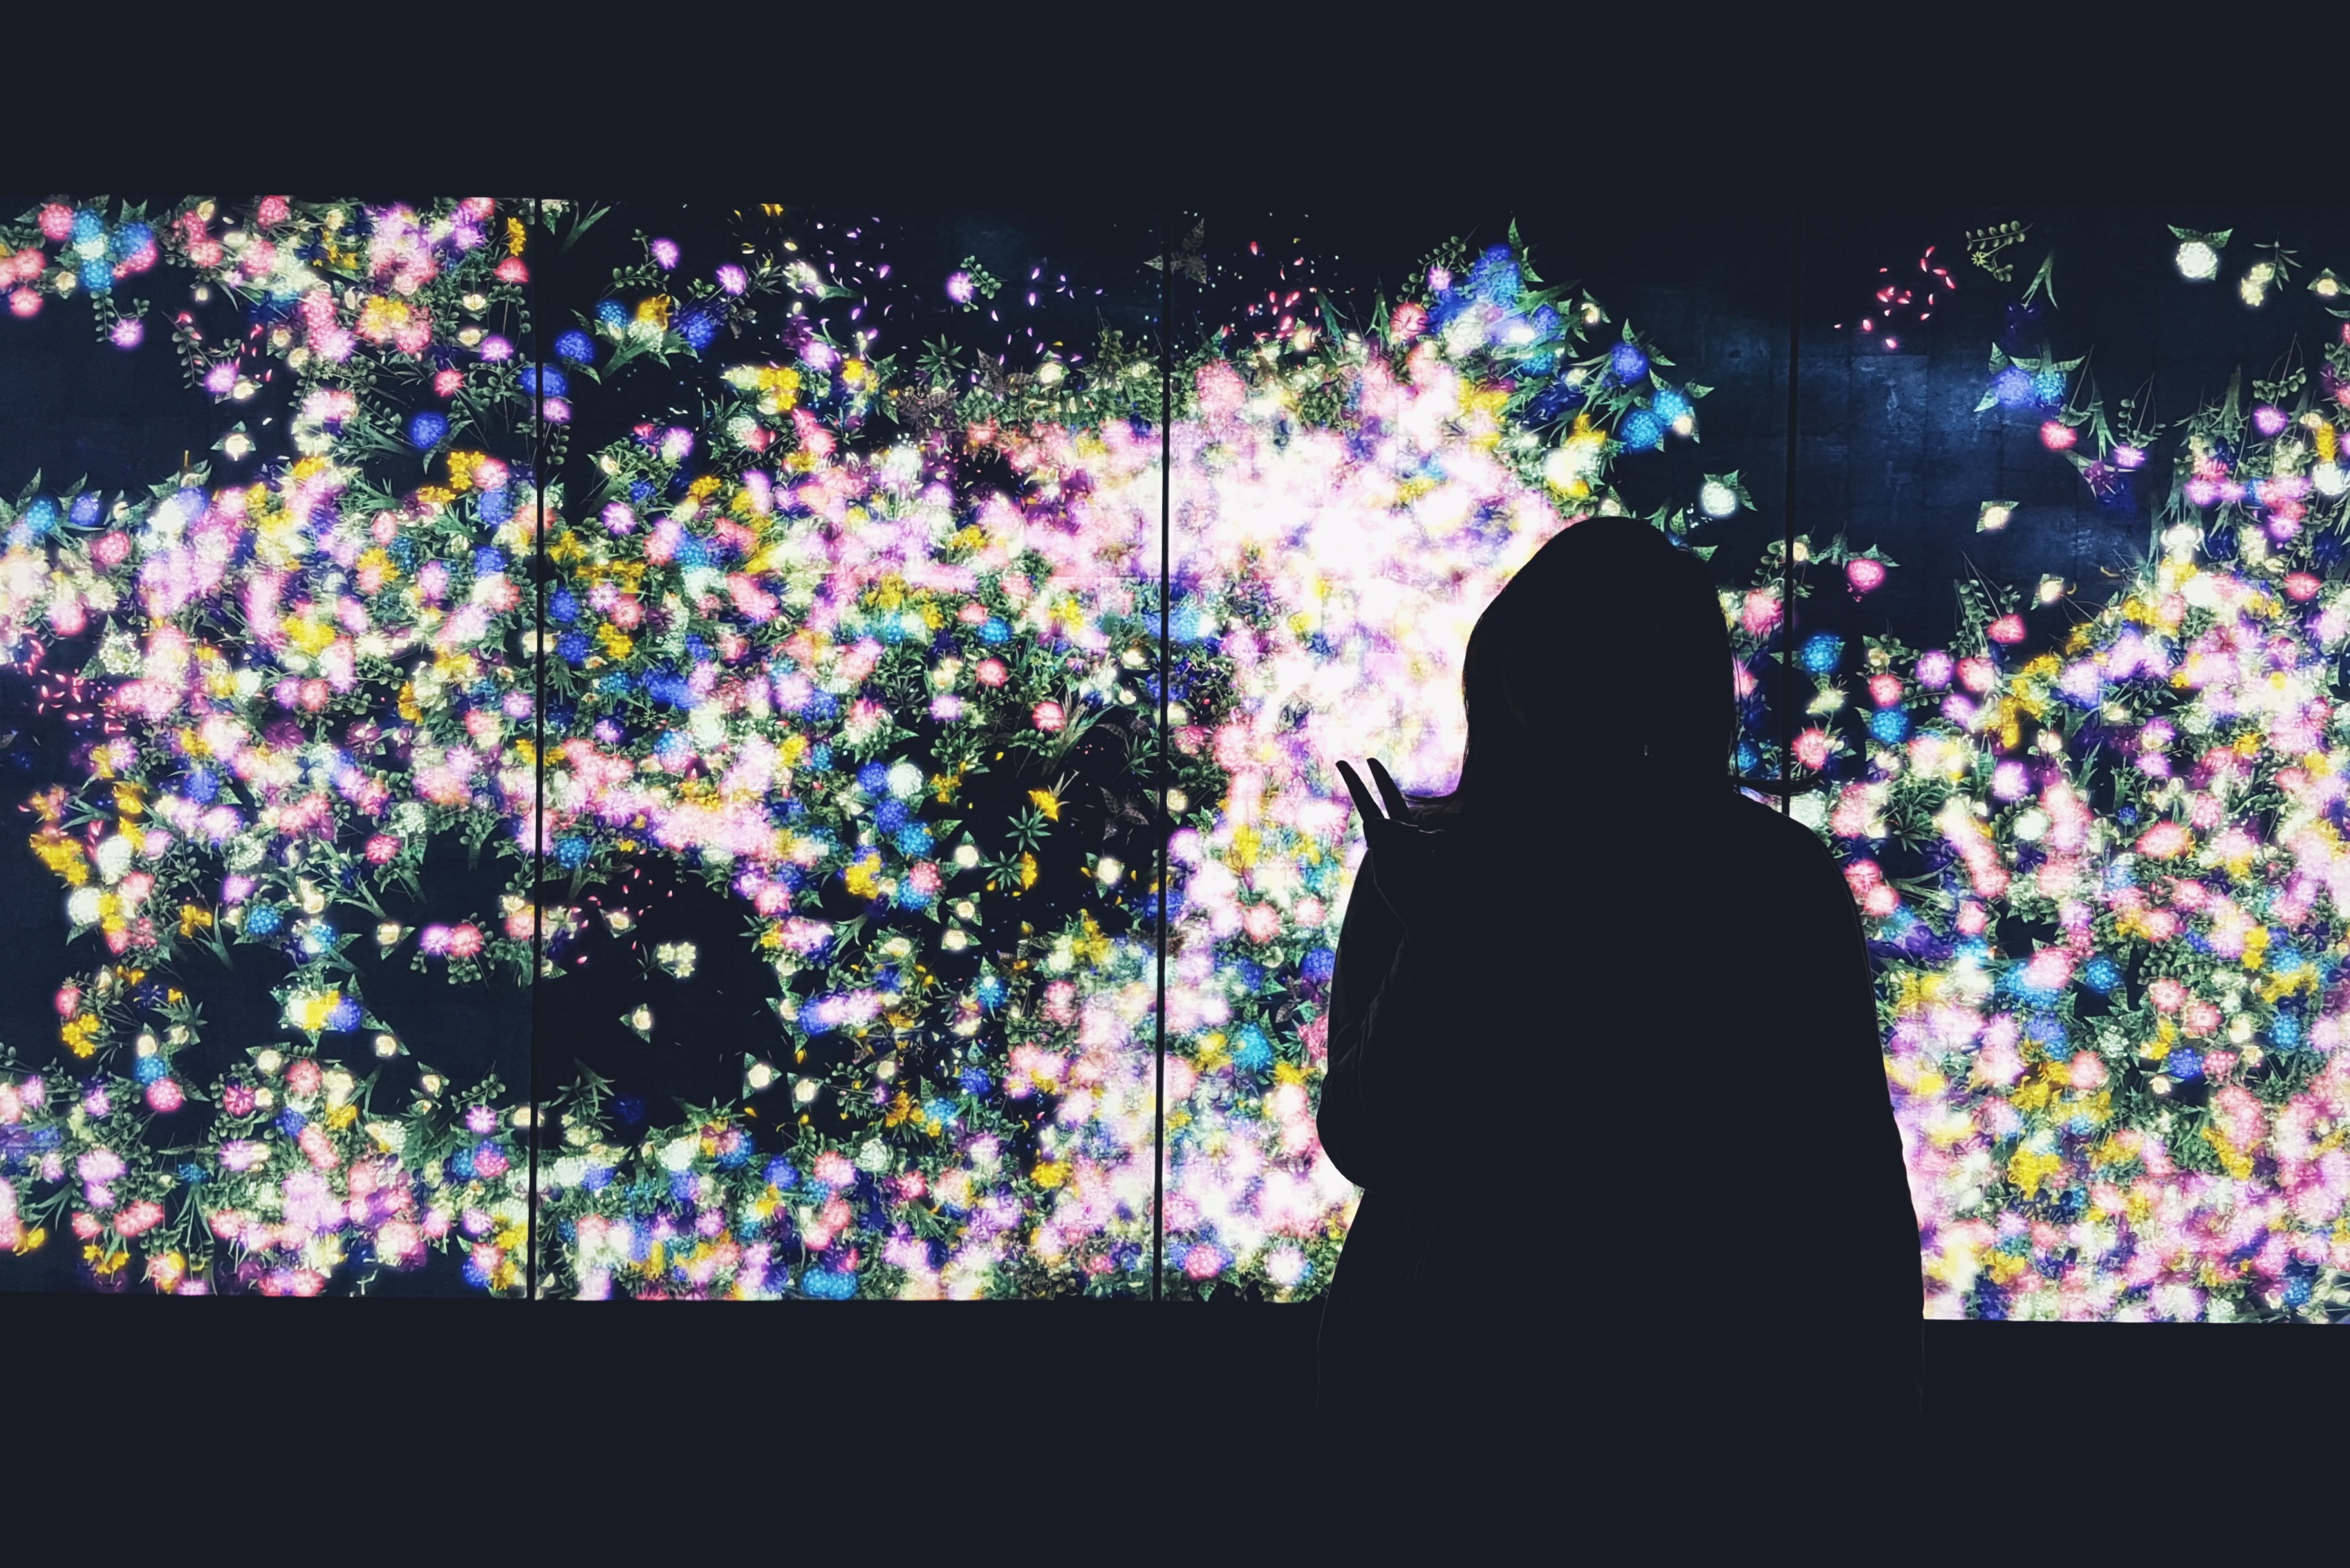
flower, christmas decoration, modern art, christmas lights